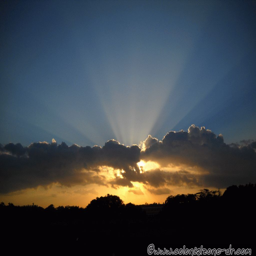
sun rise over a city